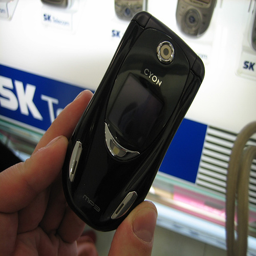
a close up of a person holding a cell phone
Small black cellphone gets help up in a persons hand.
A hand is holding a black MP3 player.
A person holds a Cyon mobile device in their hand.
A photograph of a small black mp3 player that looks a lot like a car.